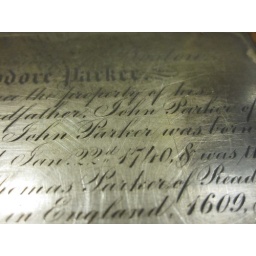
Found embeded in a desk surface in the rare book room.